Le Moss

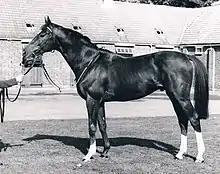
Le Moss in 1980

Le Moss was retired to Brownstown Stud in Ireland. Although he had raced throughout 1980 in the colours of Carlo d'Alessio, he was bought after the Ascot Gold Cup by Paddy McGrath (a trustee of the McGrath Trust Company, his breeders) for a reported £250,000 and leased back to d'Alessio for the remainder of his racing career before taking up stallion duties in 1981 at Brownstown Stud, the place of his birth.